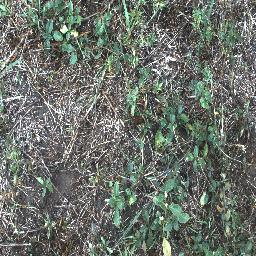
Label: negative